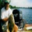
Label: flatfish